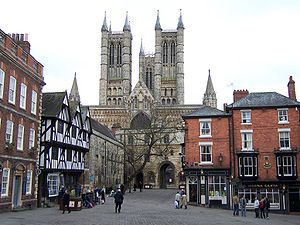
Lincolnkatedralen
Lincolns katedral rejser sig midt i byen.
Lincolnkatedralen er en katedral i byen Lincoln i det østlige England. Den er bygget delvis i romansk stil og ellers i gotisk stil. Byggeriet af den første katedral begyndte da bispesædet blev flyttet fra Dorchester til Lincoln, og var fuldendt i år 1092. Domkirken blev genopført efter en brand, men blev ødelagt af et usædvanligt jordskælv i 1185. Den genopførte Lincoln Minster, som blev forstørret mod ved hver genopførelse havde et krydstårn med spir, der efter sigende var 160 meter højt – det højeste i Europa. Katedralen blev færdigbygget i 1300-tallet. Den antages at have været verdens højeste bygning i 238 år. Det centrale spir kollapsede i 1549 og blev aldrig genopbygget.